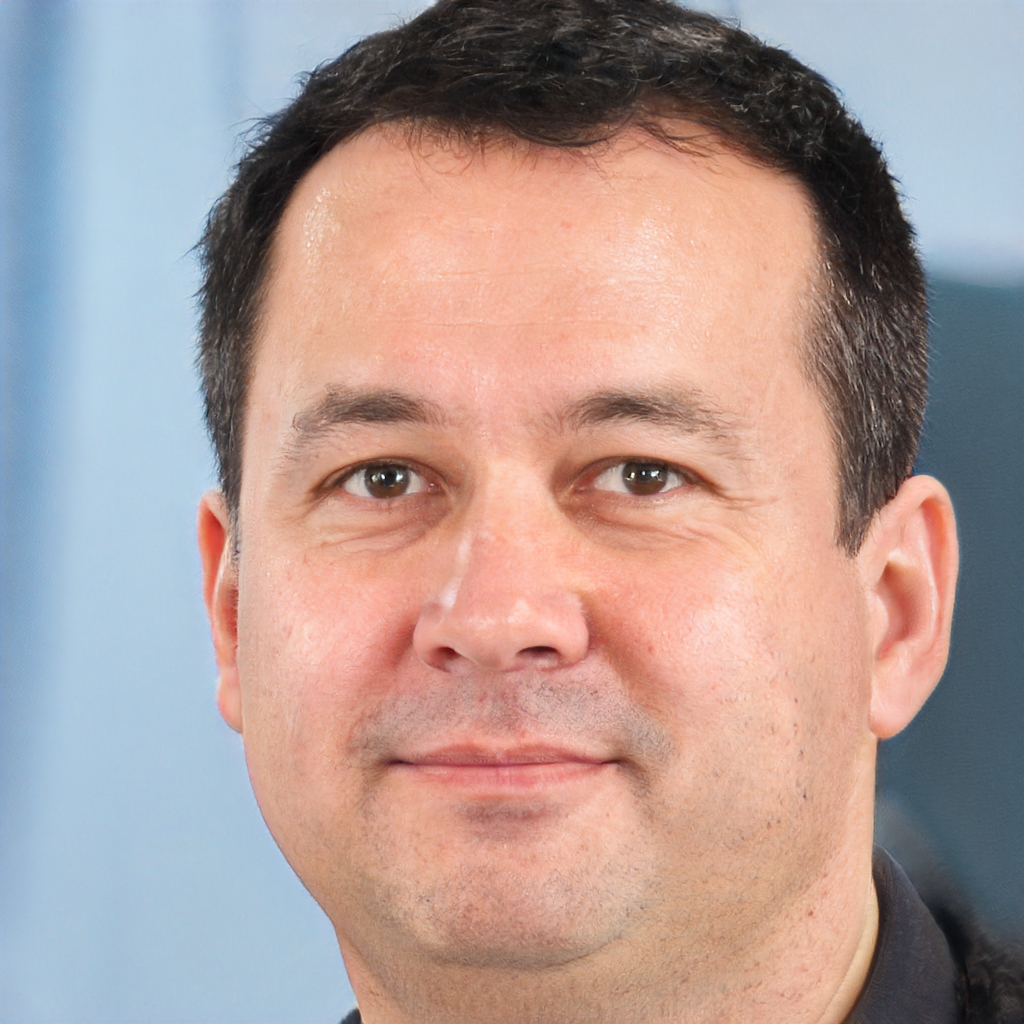
Gender: Male